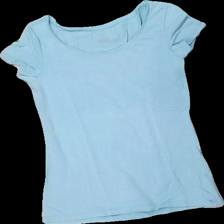
View: front
Type: Top
Category: Ladies
Brand: Kappahl
Colors: Blue
Material: 100% cott
Cut: Regular
Size: XS
Season: All
Stains: Minor
Price range: <50
Recommended usage: Export